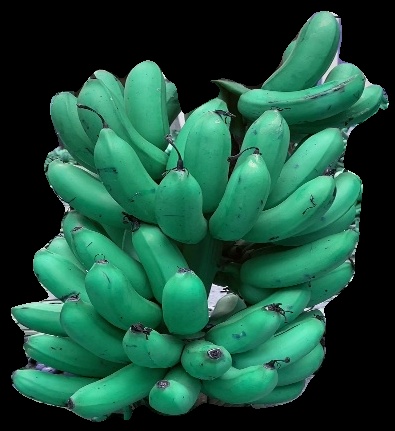
Variety: rasbale
Grade: grade1